Withdrawal (military)

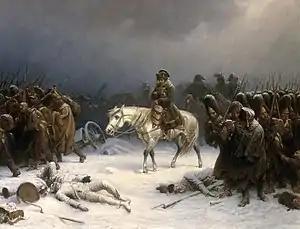
Napoleon's withdrawal from Moscow

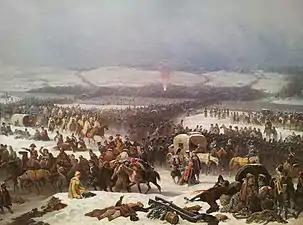
Napoleon's army at the retreat from Russia at the Berezina river

A tactical withdrawal or retreating defensive action is a type of military operation, generally meaning that retreating forces draw back while maintaining contact with the enemy. A withdrawal may be undertaken as part of a general retreat, to consolidate forces, to occupy ground that is more easily defended, force the enemy to overextend to secure a decisive victory, or to lead the enemy into an ambush. It is considered a relatively risky operation, requiring discipline to keep from turning into a disorganized rout or at the very least doing severe damage to the military's morale.